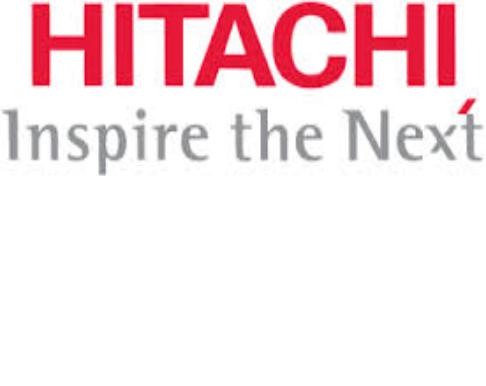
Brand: Hitachi
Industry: Leisure